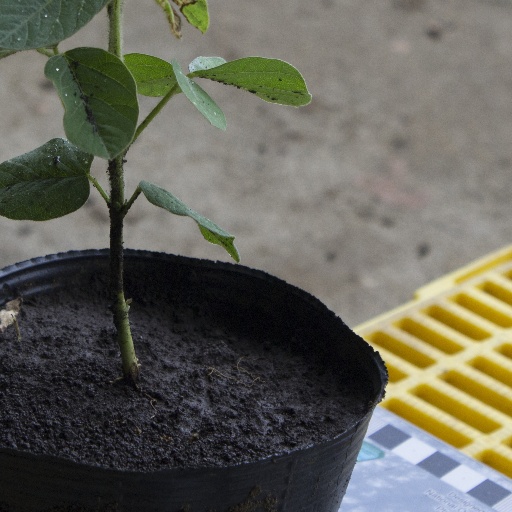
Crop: soybean